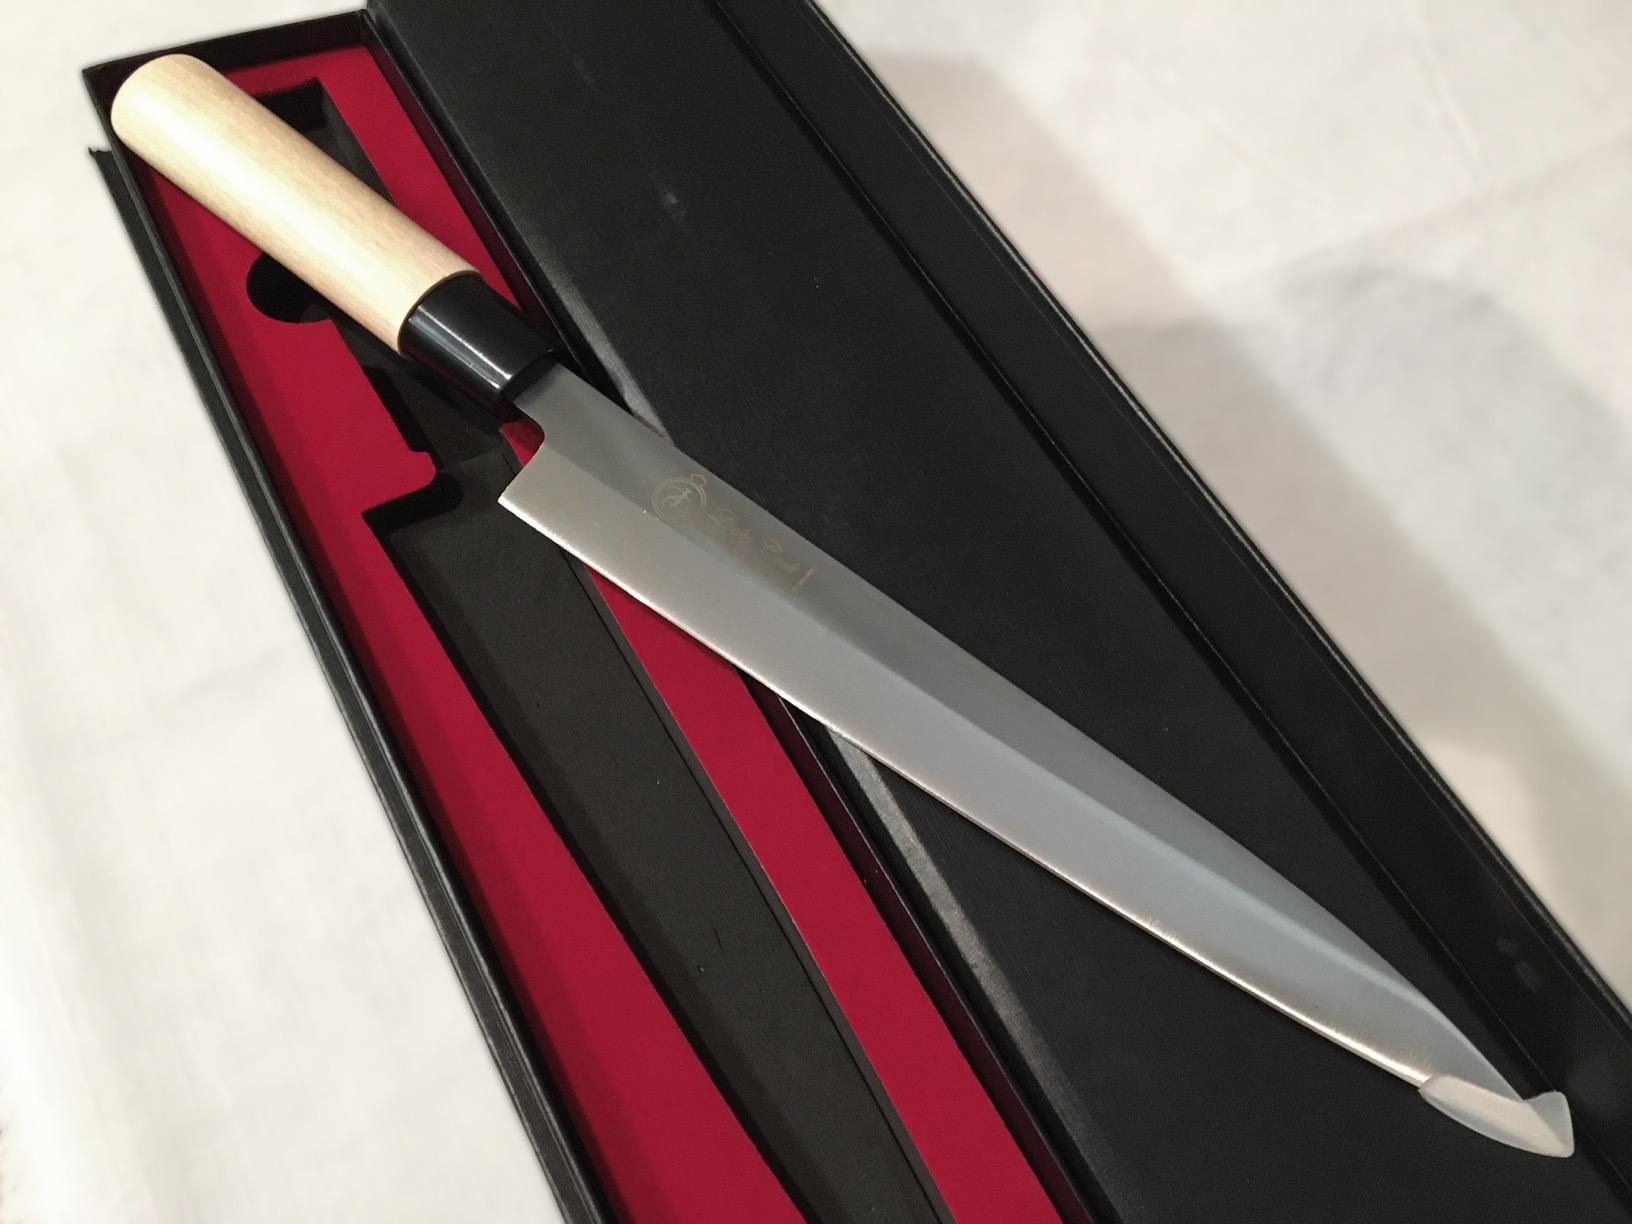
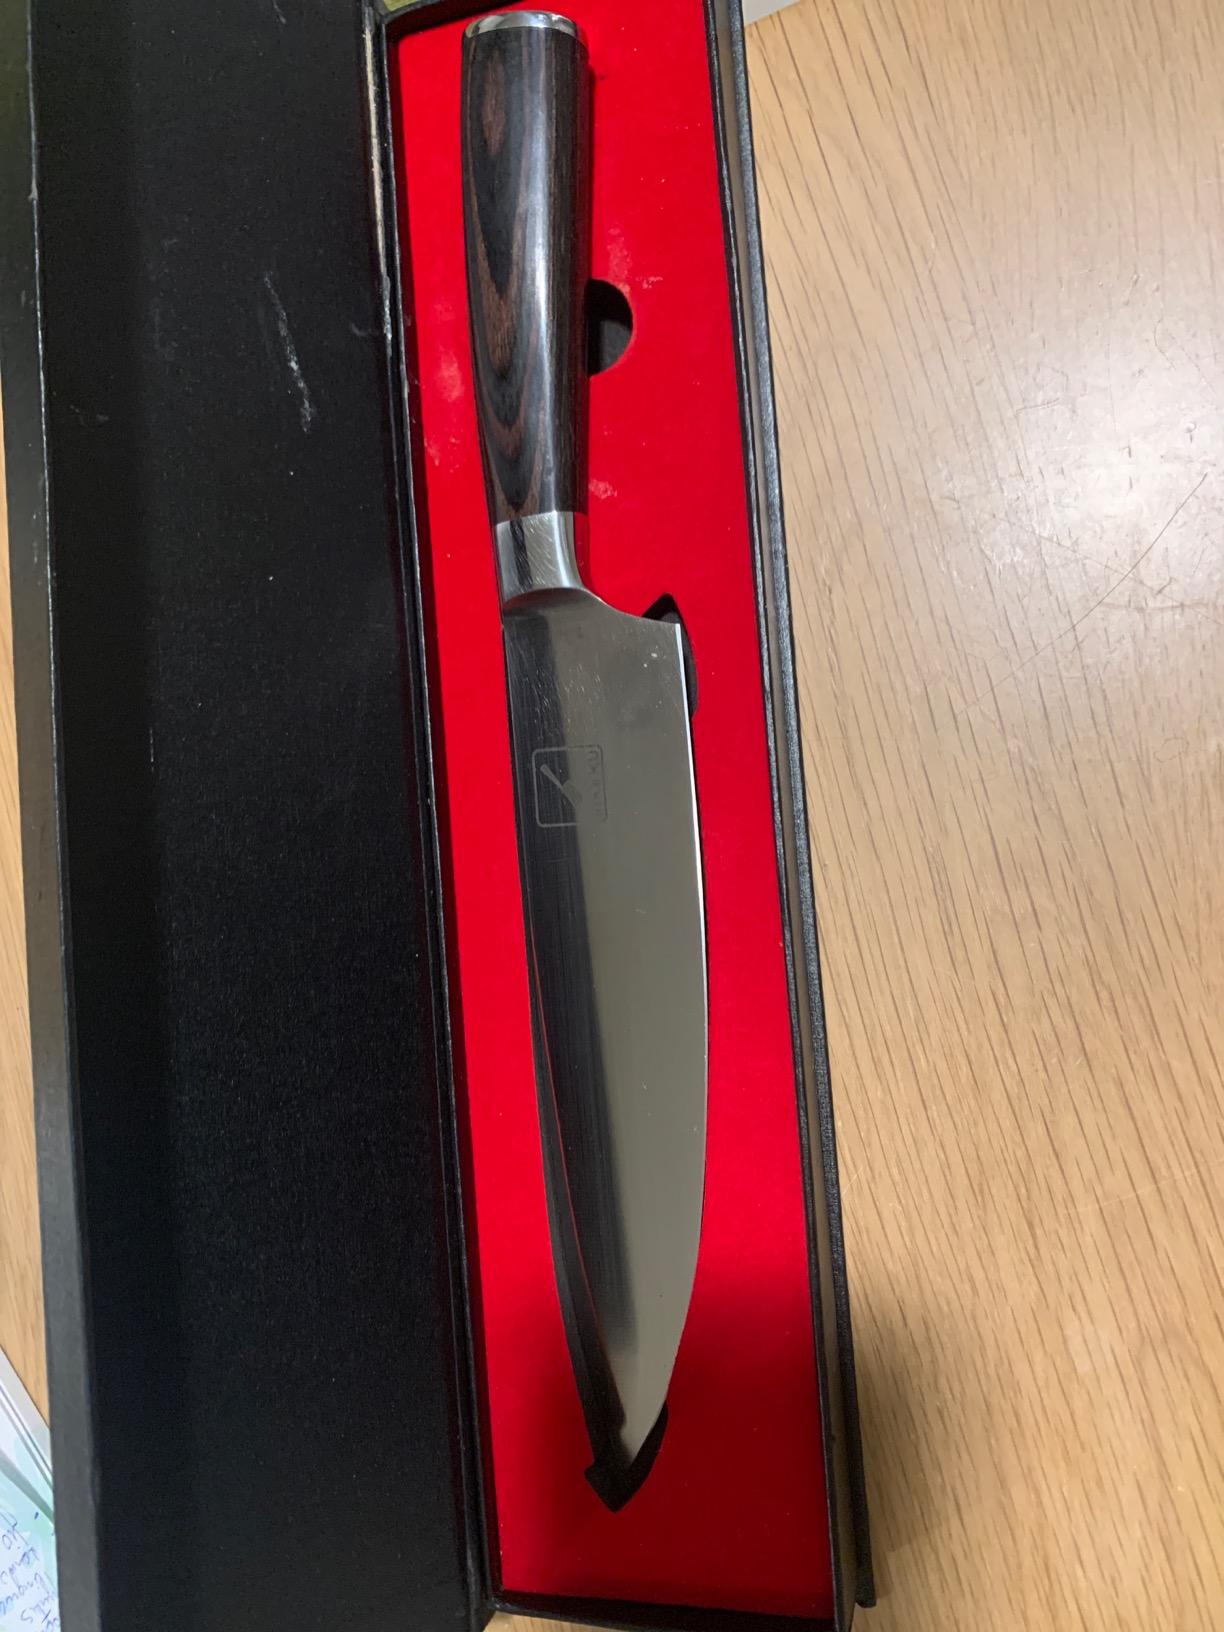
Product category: items_knife
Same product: no